What You Leave Behind

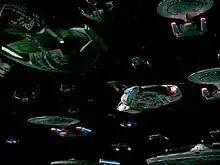
The combined Federation–Klingon–Romulan Alliance fleet prepares for the final battle over Cardassia Prime

"What You Leave Behind" is the series finale of the television show "", the 175th and 176th episodes, the 25th and 26th episodes of the . The episode was written by showrunner Ira Steven Behr and Hans Beimler and directed by Allan Kroeker. It originally aired the week of May 31, 1999.